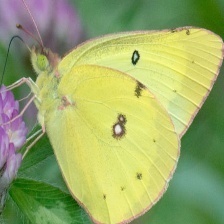
Species: CLOUDED SULPHUR
Butterfly family (ImageNet category): sulphur_butterfly